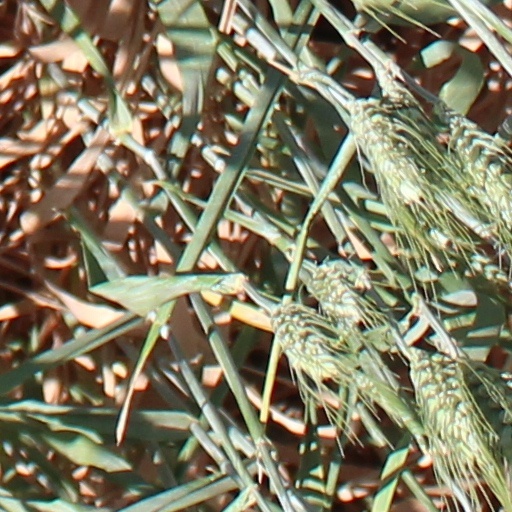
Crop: wheat